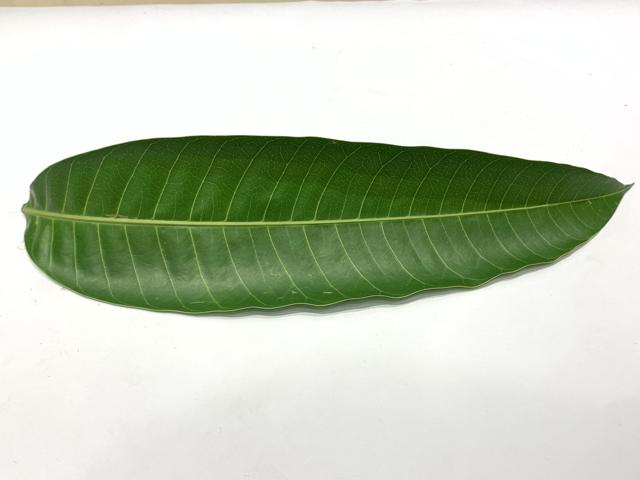
Mango leaf variety: Fazli